Stadio Nazionale PNF

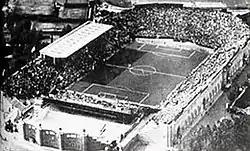
Stadio Nazionale PNF

The Stadio Nazionale del PNF (English: National Stadium of the National Fascist Party) was a multi-purpose stadium in Rome, Italy. It hosted three of the 17 matches of the 1934 FIFA World Cup, including the final between hosts Italy and Czechoslovakia on 10 June 1934.